2006 Torneo Apertura Final

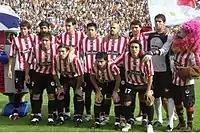
Estudiantes de La Plata, champions

The 2006 Torneo Apertura final was the tiebreaker match to define the 2006 Torneo Apertura of Argentine Primera División. It was played between Estudiantes de La Plata and Boca Juniors after both teams finished tied on points at the end of the season.